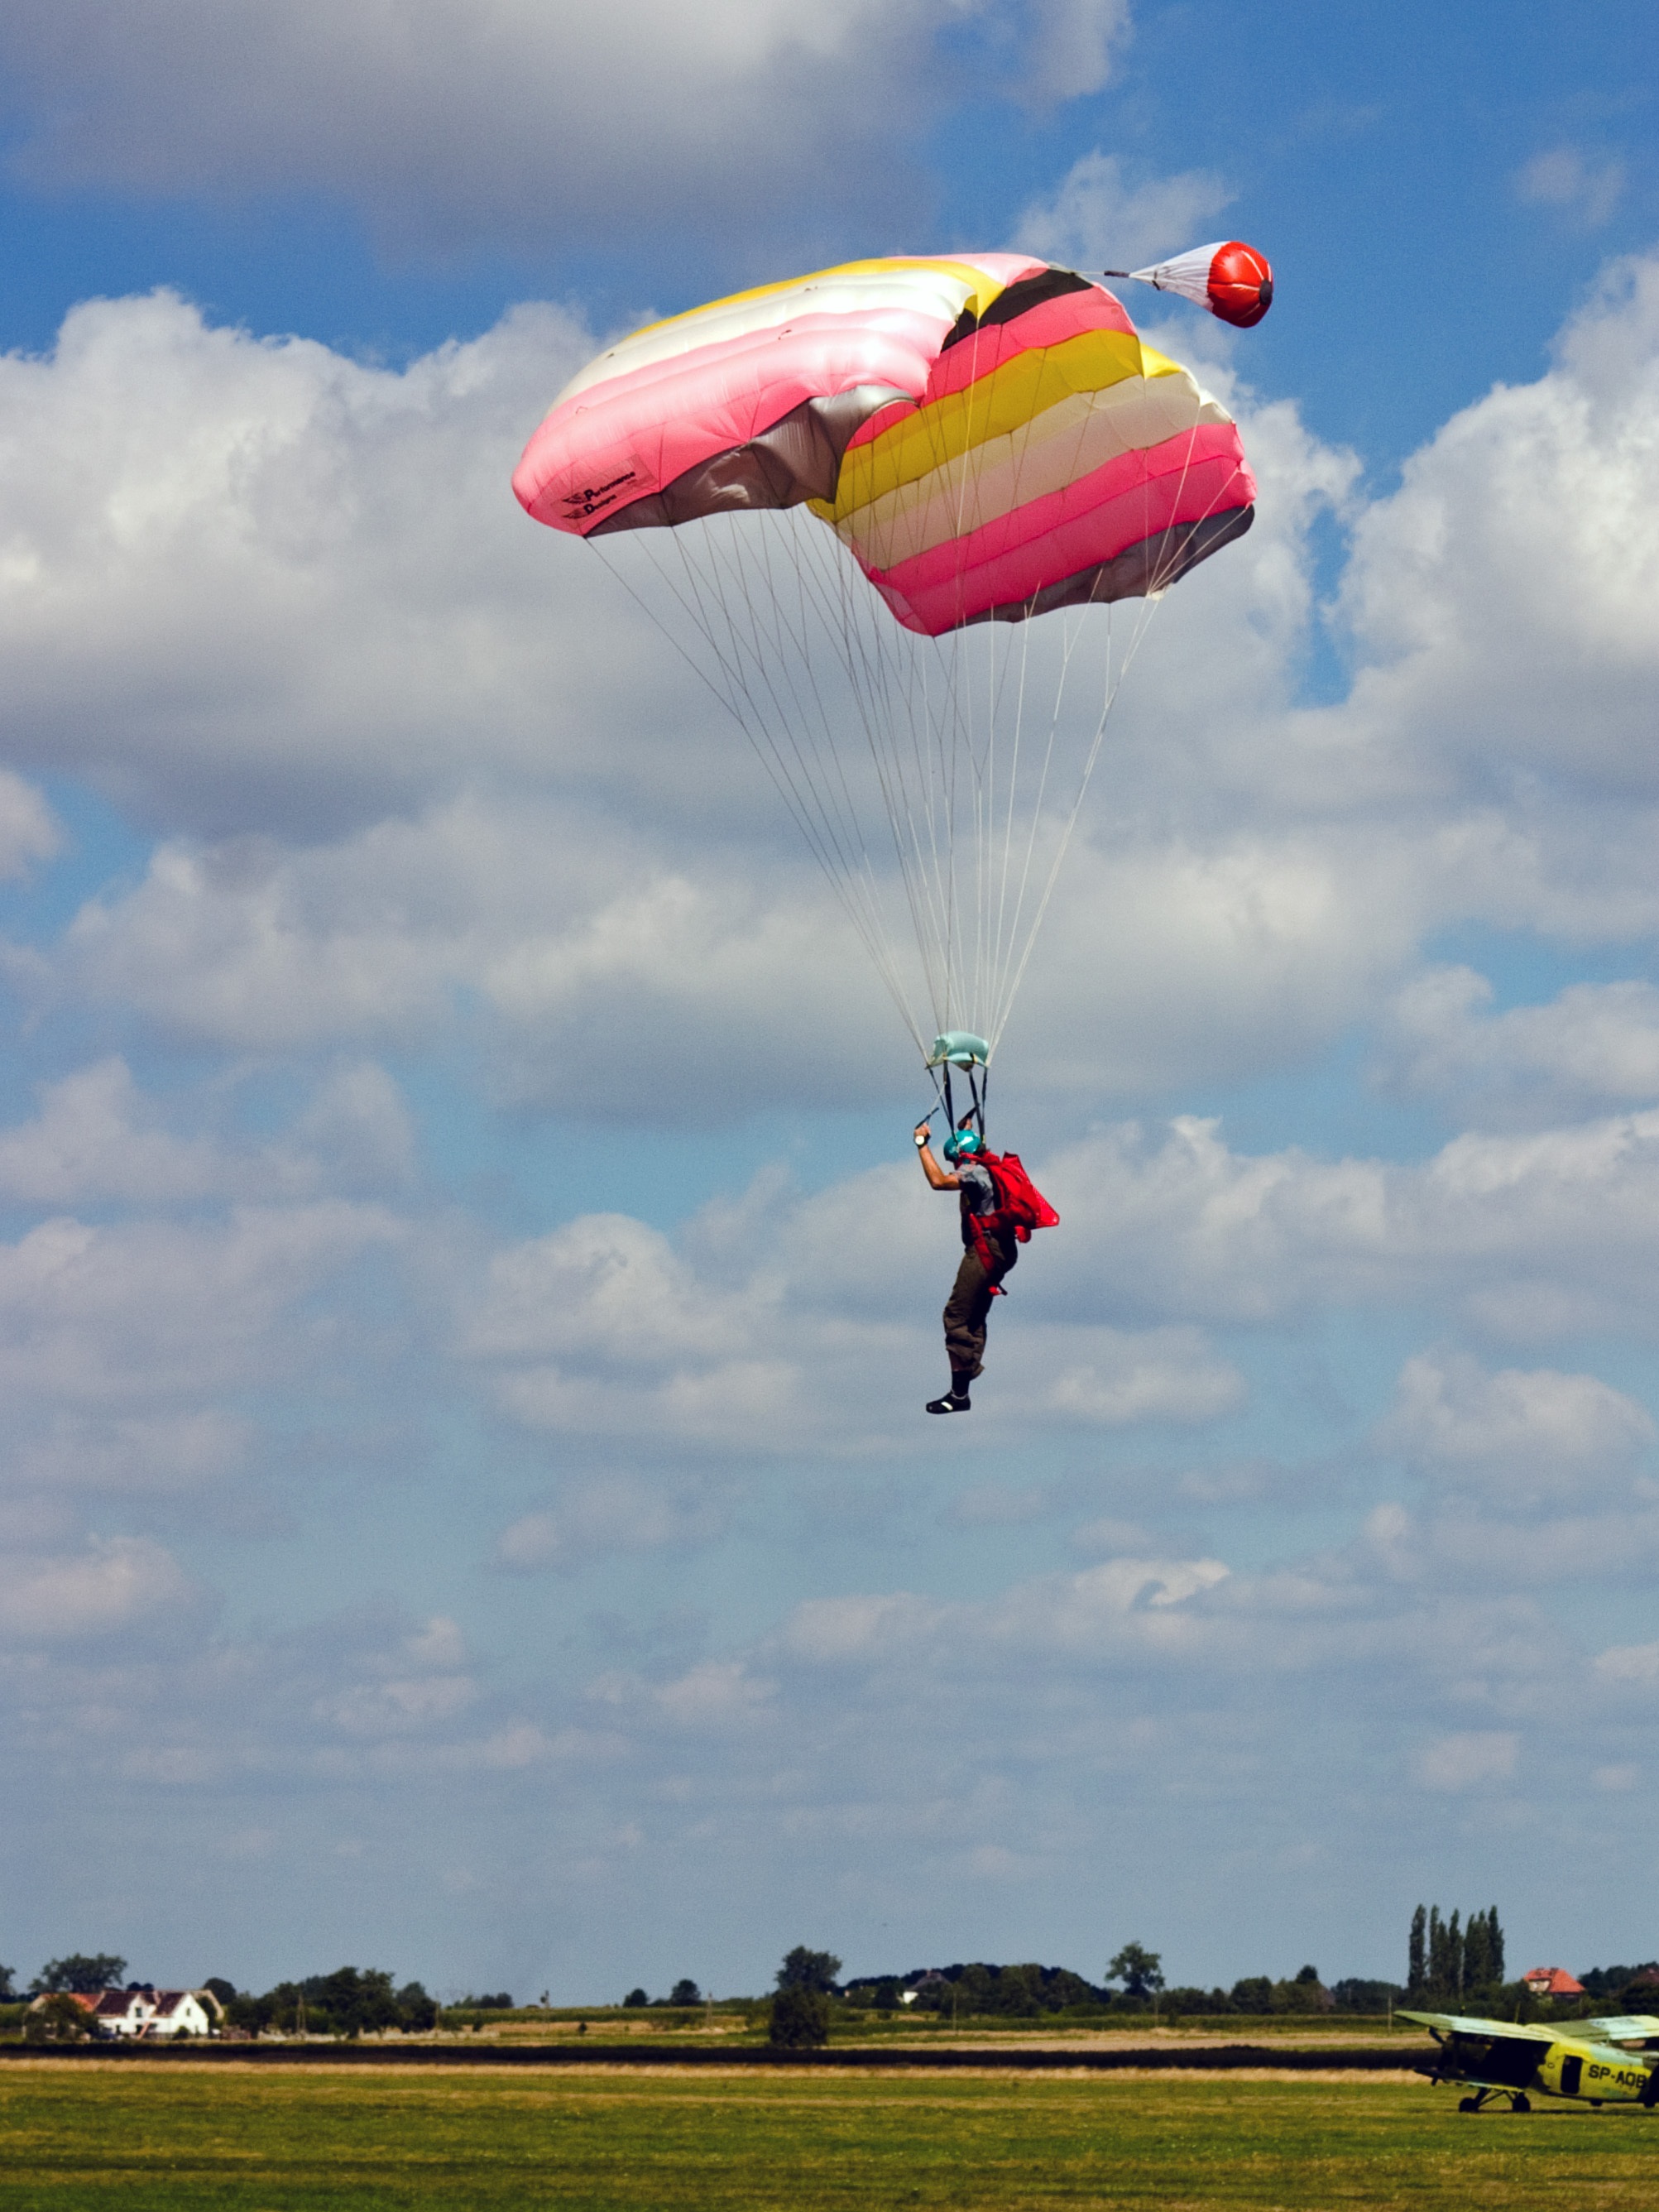
sport, flight, extreme sport, toy, parachute, paragliding, sports equipment, skydiving, competition, sports, parachuting, air sports, parachutist, extreme sports, atmosphere of earth, windsports